Red Cross Garden, Southwark

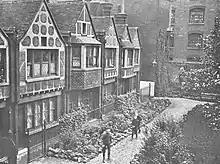
Redcross Cottages and Red Cross Garden in 1913

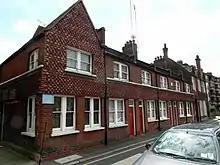
Whitecross Cottages on Ayres Street

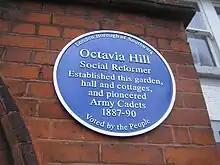
Octavia Hill blue plaque

The adjacent buildings were all designed by Elijah Hoole. First to be built, in 1888, were the Tudor revival row of houses facing the garden, known as Redcross Cottages. Whitecross Cottages were built in an Arts and Crafts style in 1890 behind Redcross Cottages on Ayres Street. Adjacent to Redcross Cottages is the community hall, originally called Red Cross Hall, and now called Bishop's Hall, and in private ownership. In 1889 Hill and Hoole commissioned Walter Crane to decorate the interior with ten deeds of heroism in the daily life of ordinary people, of which three were executed and survive.